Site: brandenburg
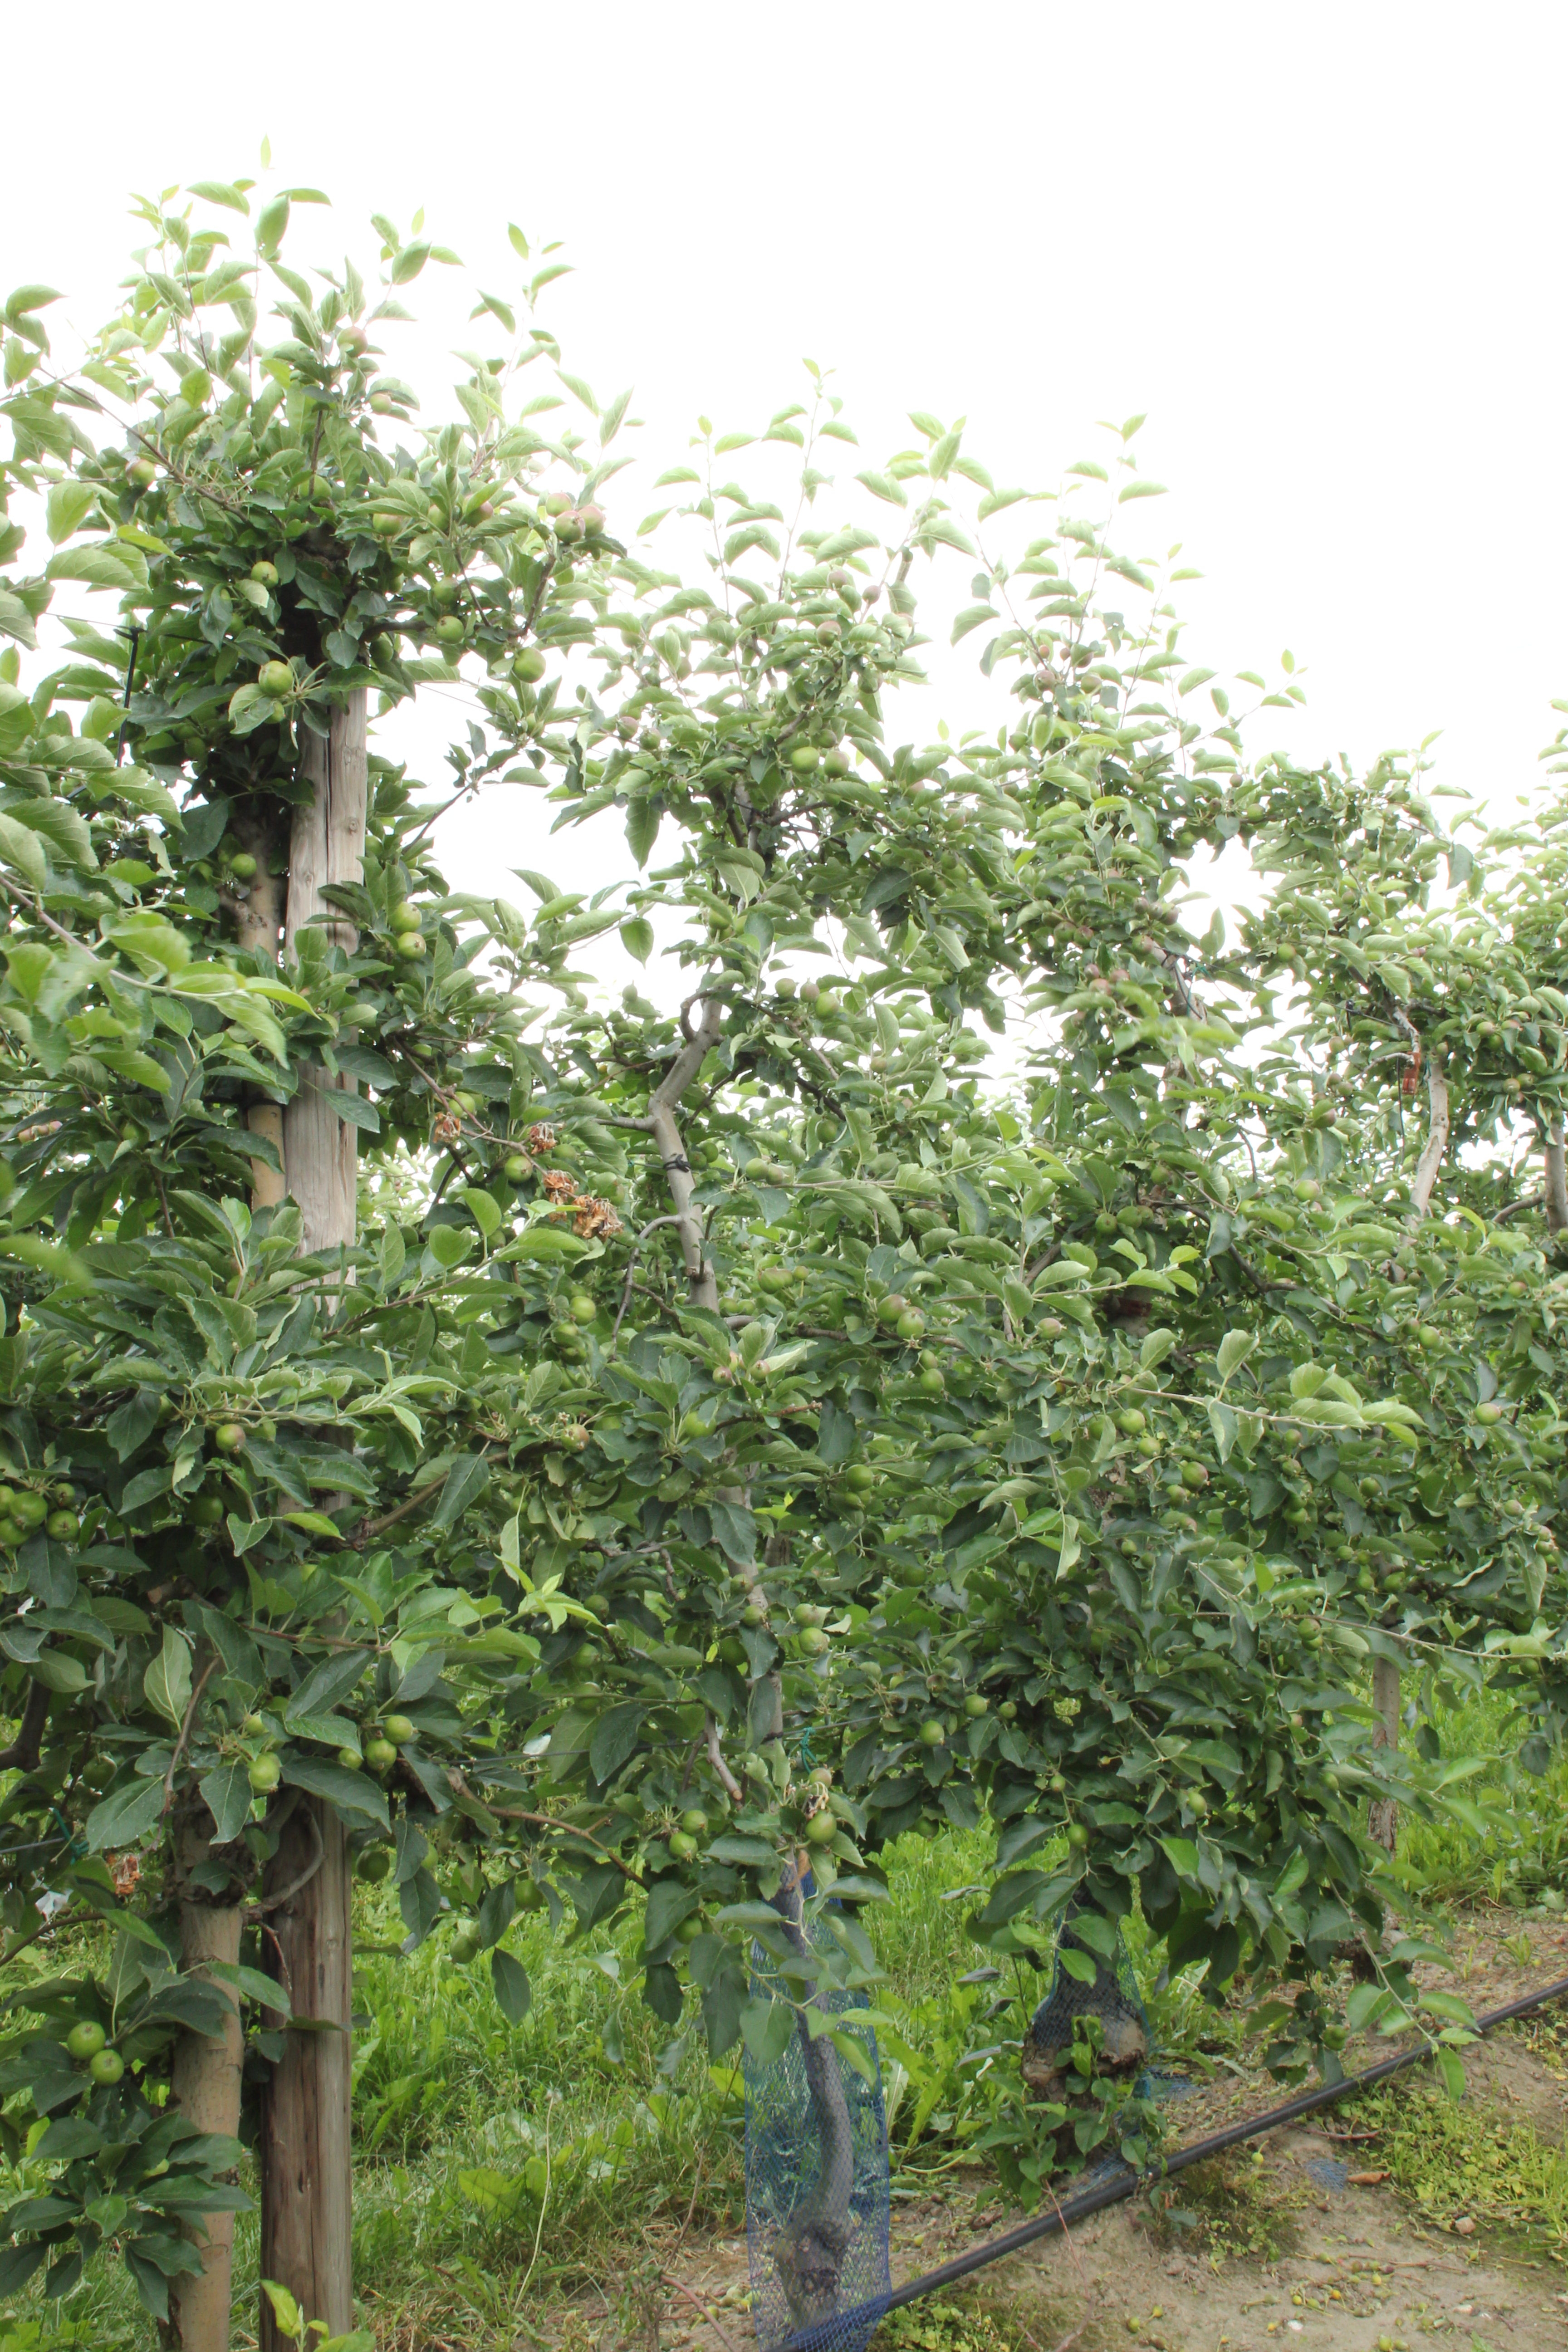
Growth stage (BBCH 73): Development of fruit